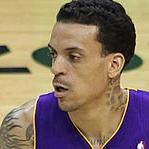
Age: 31